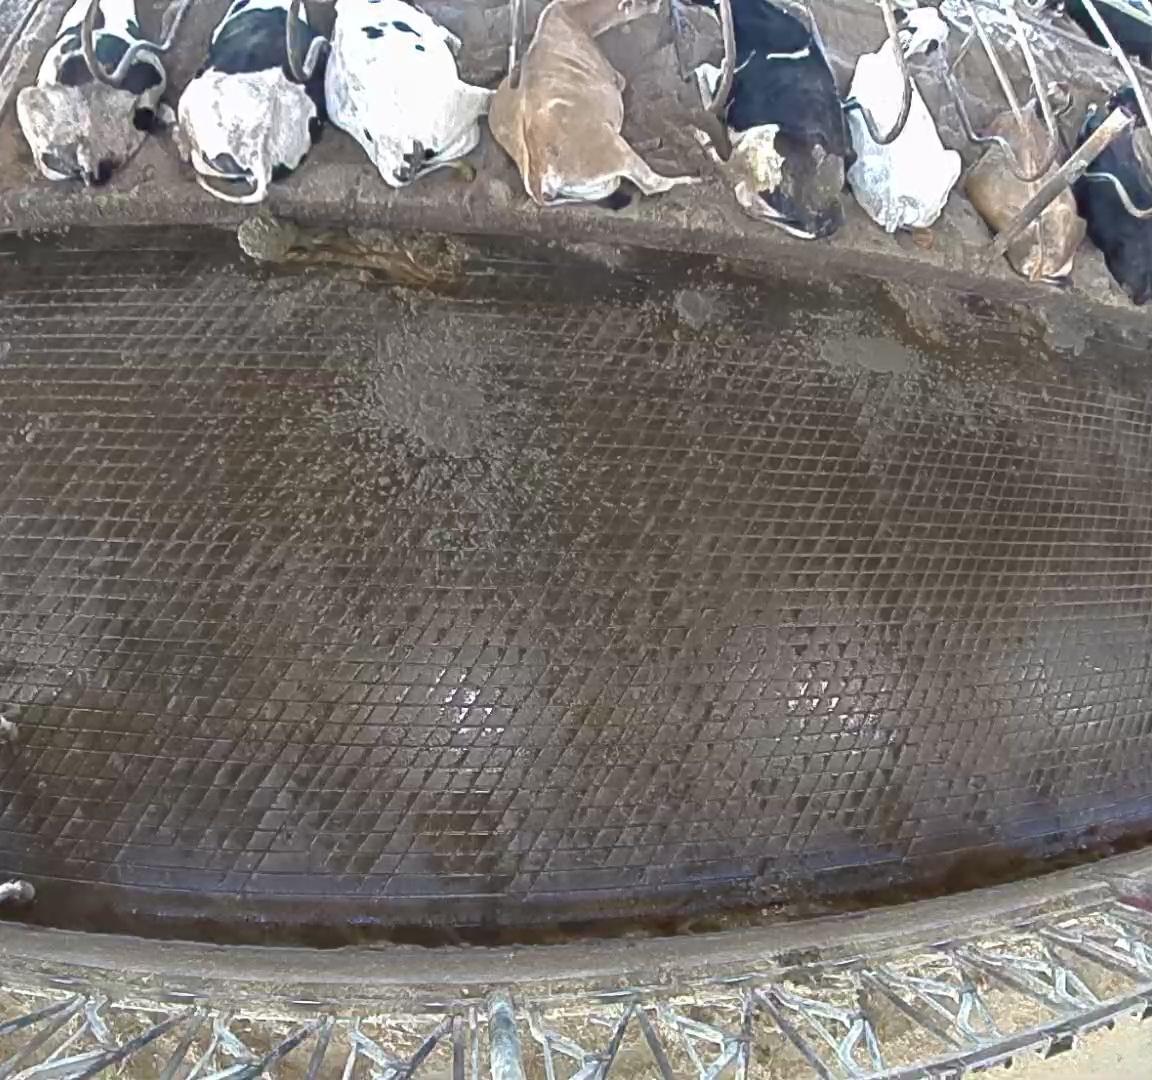
Number of cows: 9